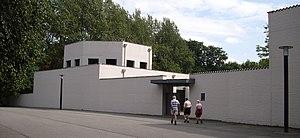
Hans van der Laan est un moine bénédictin et architecte des Pays-Bas. Il est l'inspirateur et une des figures importantes de la Bossche School.
Cette page regroupe l'ensemble des monuments classés de la ville belge de Waasmunster.